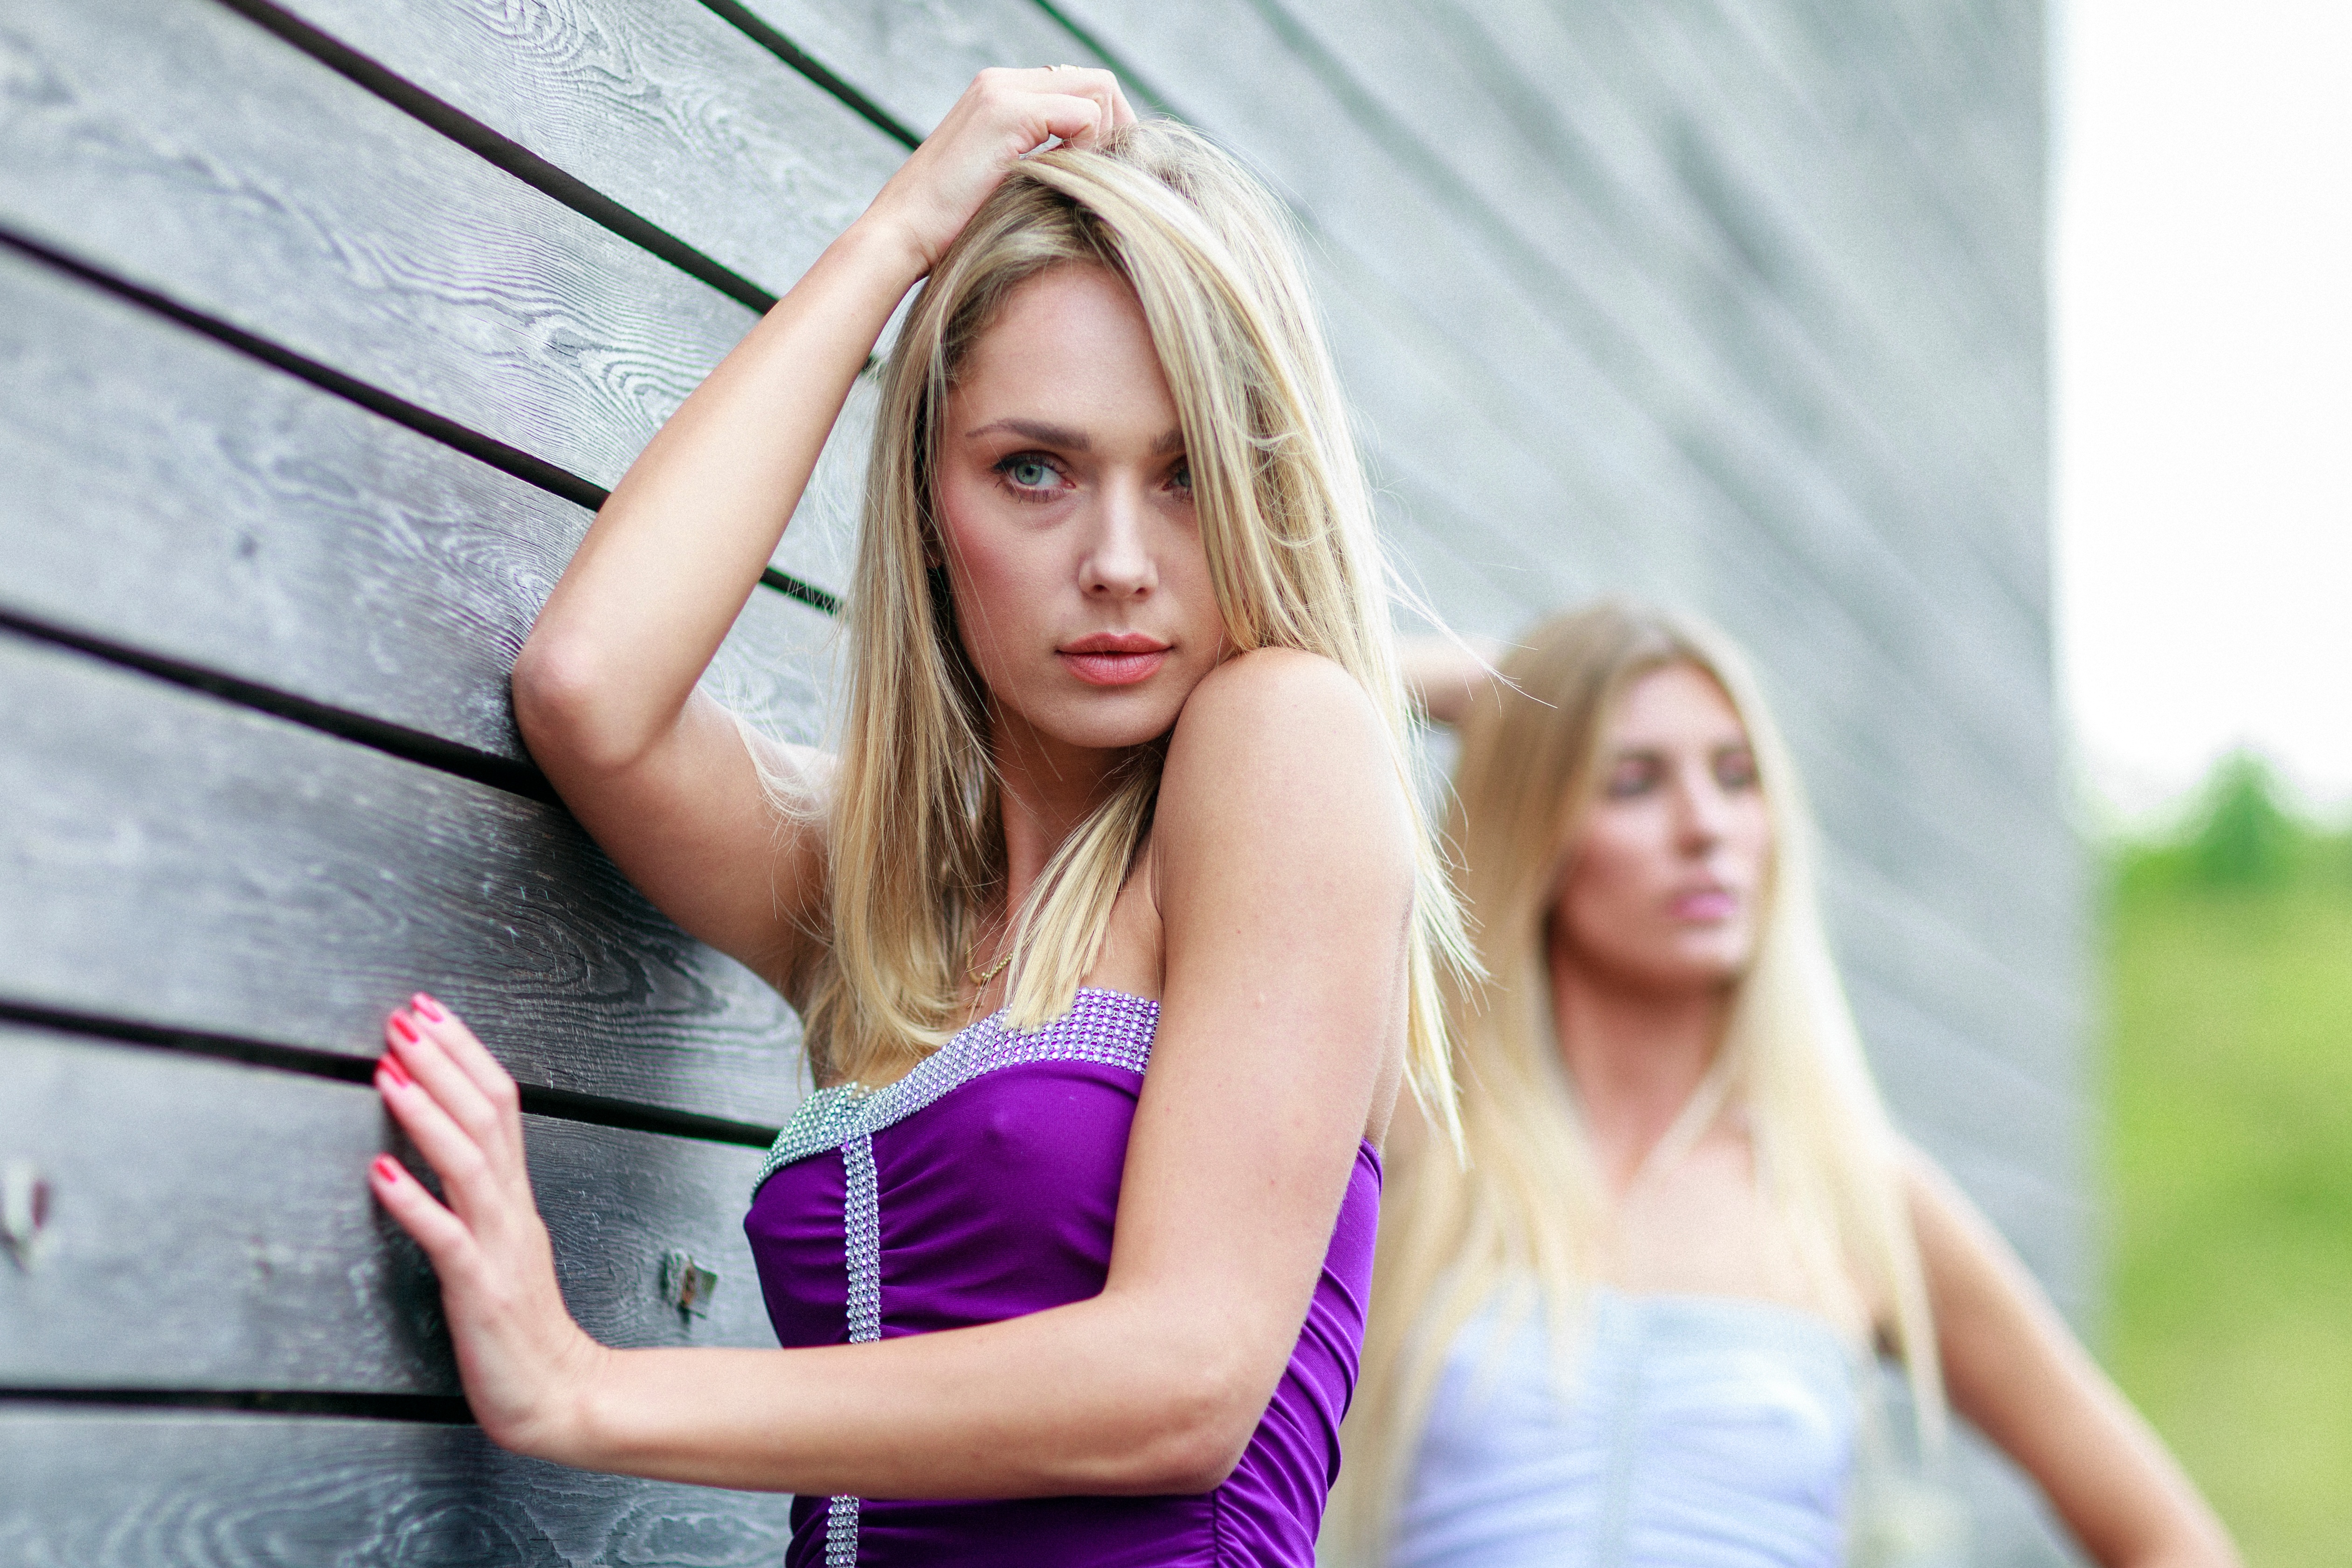
person, girl, woman, photography, leg, portrait, model, long hair, photograph, beauty, blond, photo shoot, portrait photography, supermodel